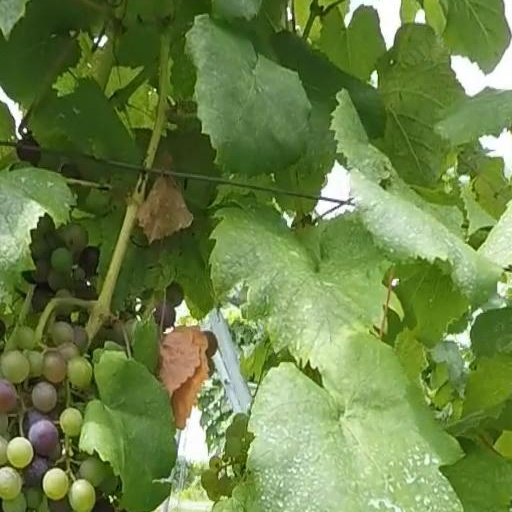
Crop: grape